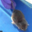
Label: mouse